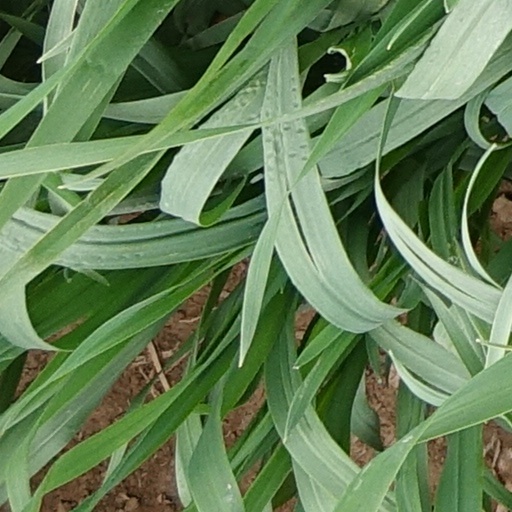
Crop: wheat